Lantau Peak

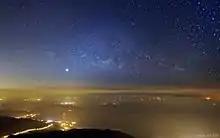
Starry light and galaxy seen from Lantau Peak

Lantau Peak is located within Lantau South Country Park, near the center of Lantau Island, and west of Sunset Peak, which is the second-highest peak on the island. Lantau Peak is reachable by the Lantau Trail. At the foot of Lantau Peak, a tourist spot called the "Wisdom Path" can be found.